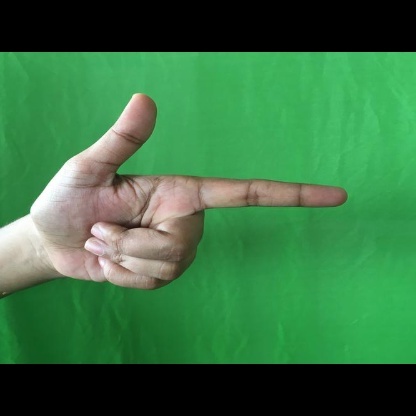
Mudra: Chandrakala